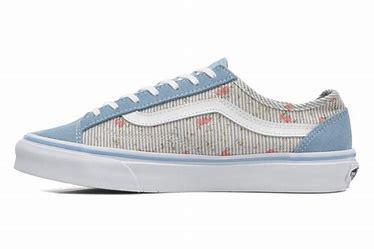
Brand: Vans
Model: Style 36